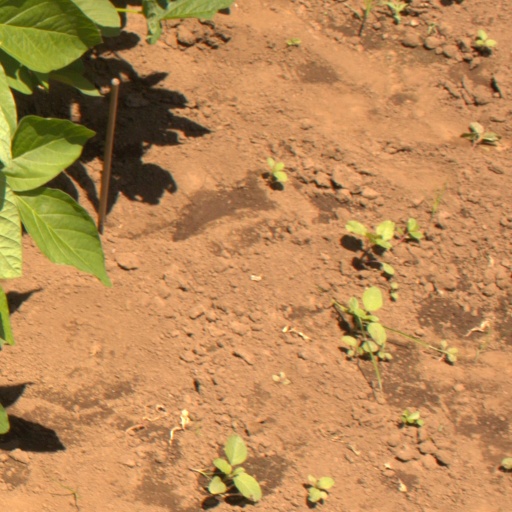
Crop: soybean